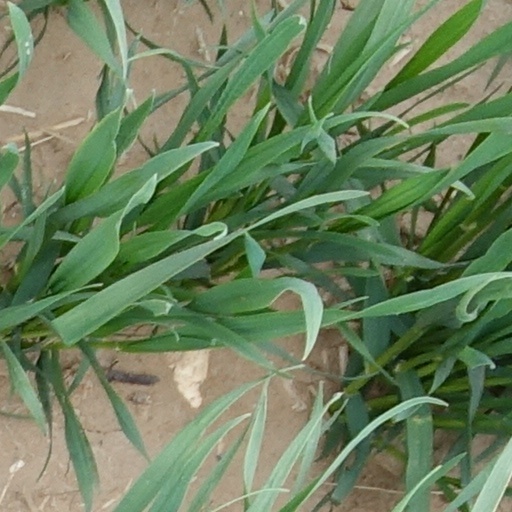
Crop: wheat